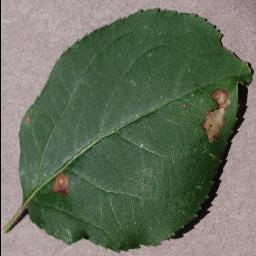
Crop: apple
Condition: black_rot